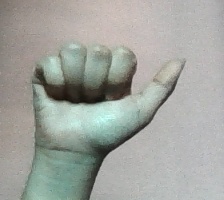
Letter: dhad